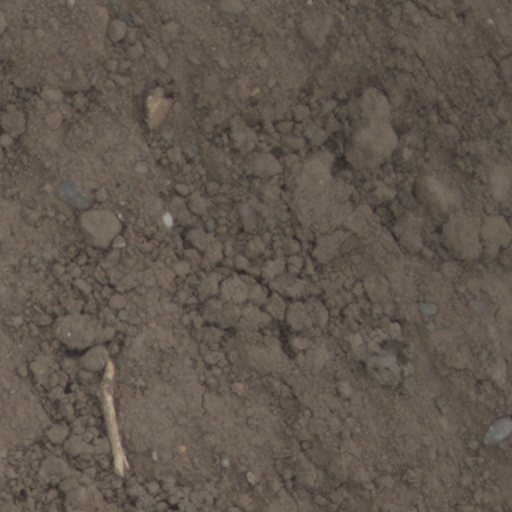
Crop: wheat